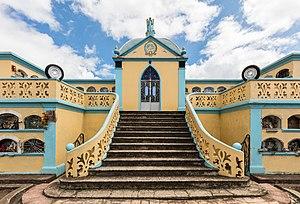
Tulcán est une ville d'Équateur et la capitale de la province de Carchi. Elle est située à une altitude de 2 950 m et entourée de collines, la ville est dans une zone agricole et d'élevage très prospère. Sa population s'élevait à 82 734 habitants en 2007.